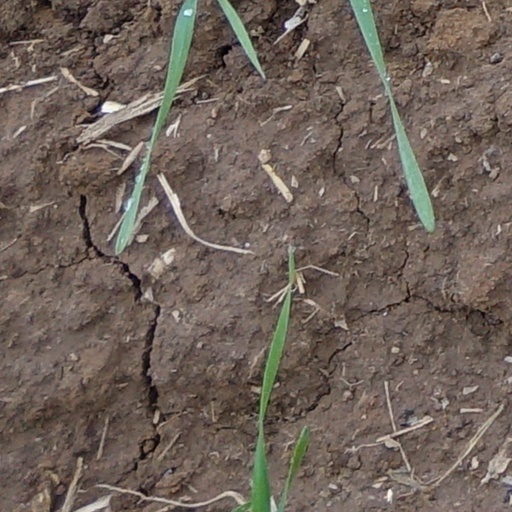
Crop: wheat